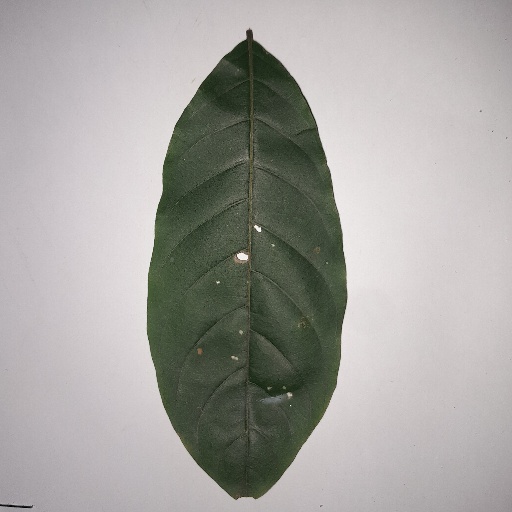
Species: HariTaki
Leaf condition: Shot Hole